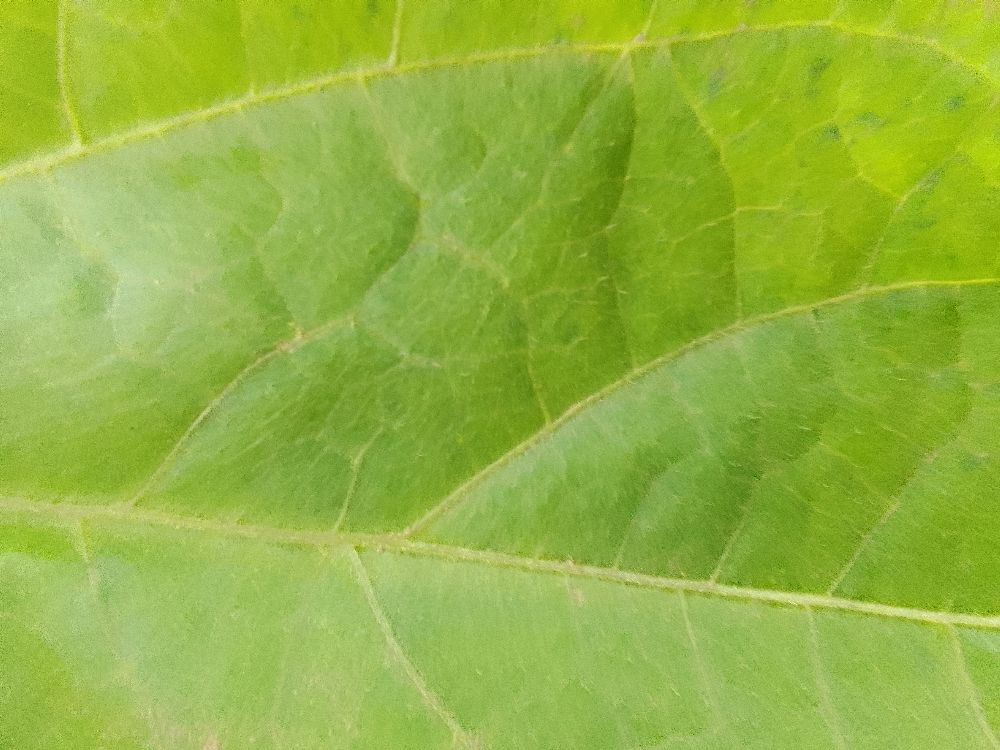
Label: healthy